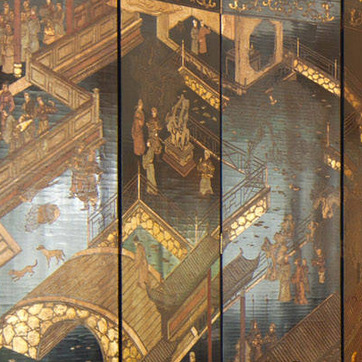
Material: wallpaper